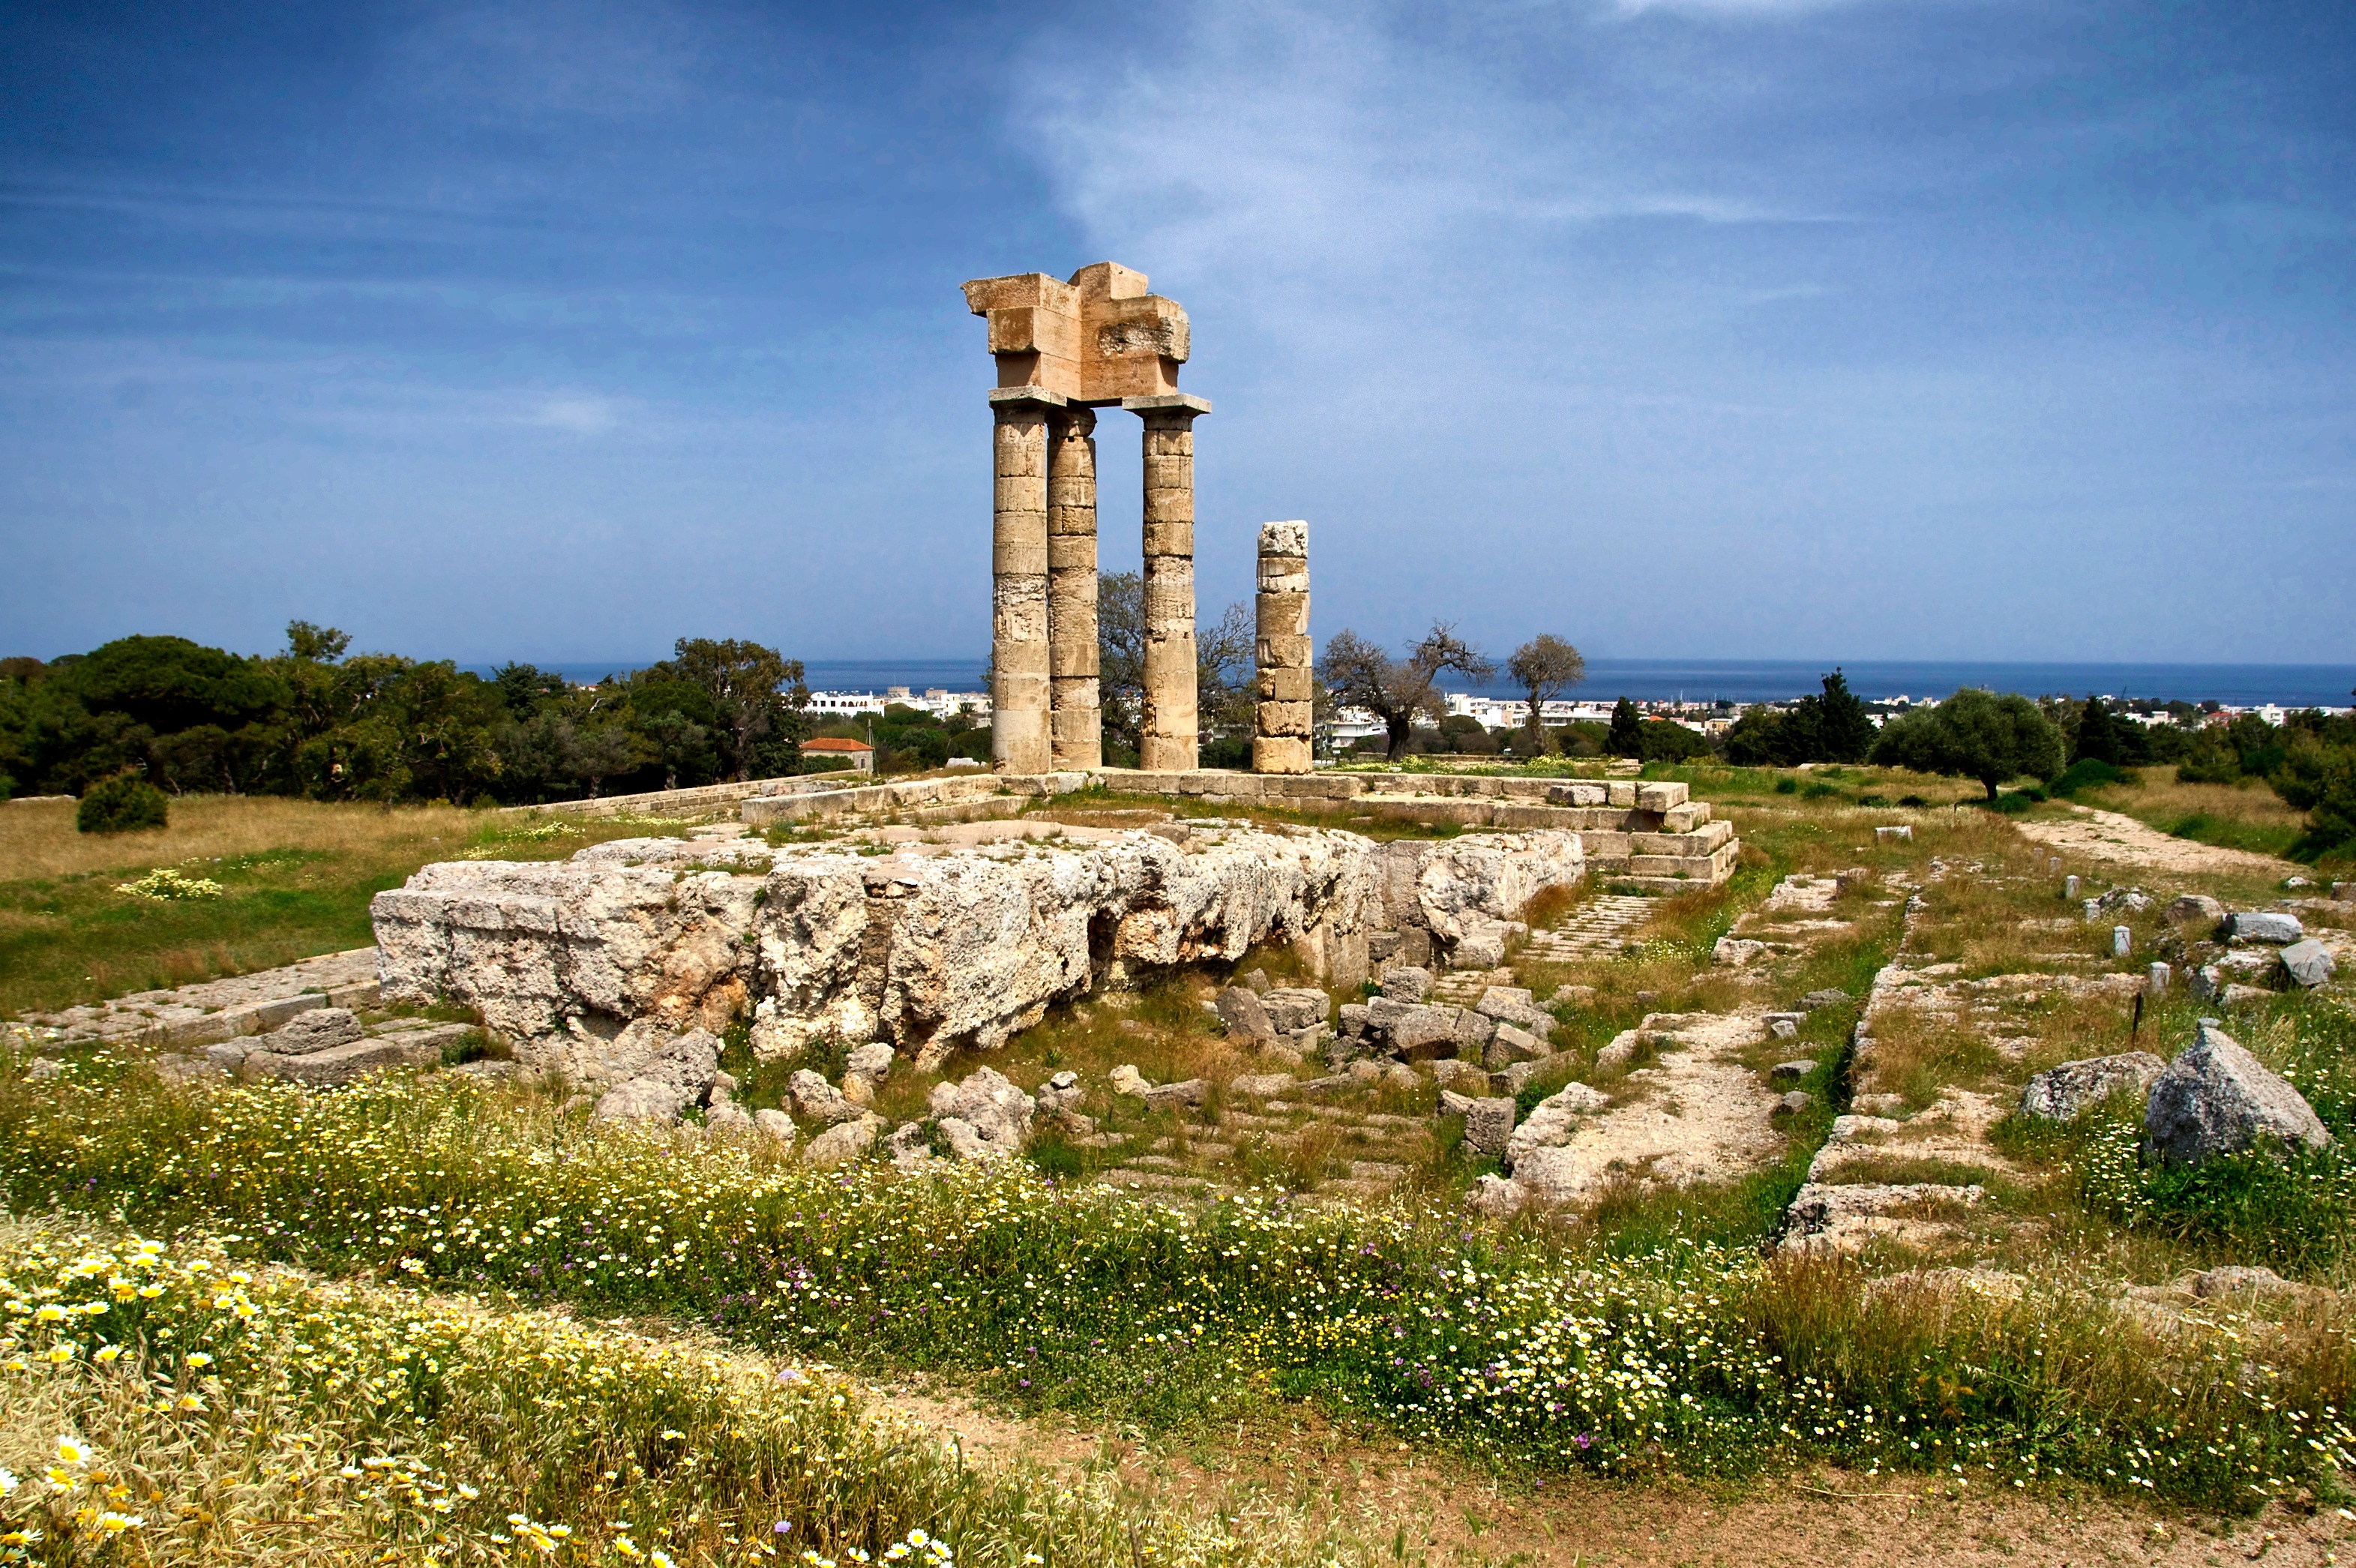
landscape, coast, nature, structure, sky, tower, scenic, ancient, landmark, historic, outside, clouds, ruins, greece, historical, remains, rhodes, archaeological site, ancient history, temple of appollon